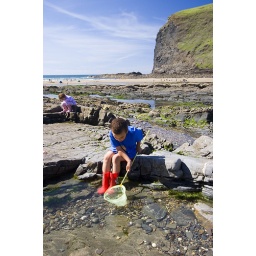
Young boy with net fishing in rock pools at Crackington Haven in Cornwall